Mount Donna Buang

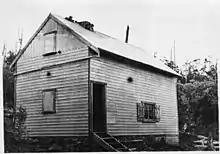
One of the ski lodges on Mt Donna Buang in the 1930s. Photo by Kath Magill.

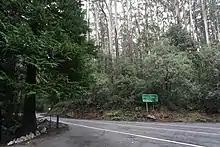
The road up to Mount Donna Buang

In the 1860s, “Mount Acland” was the name given to the 1,250m high mountain by a Police Magistrate called Joseph Anderson Panton. The name it has today, “Mount Donna Buang”, probably came from the Wurundjeri.